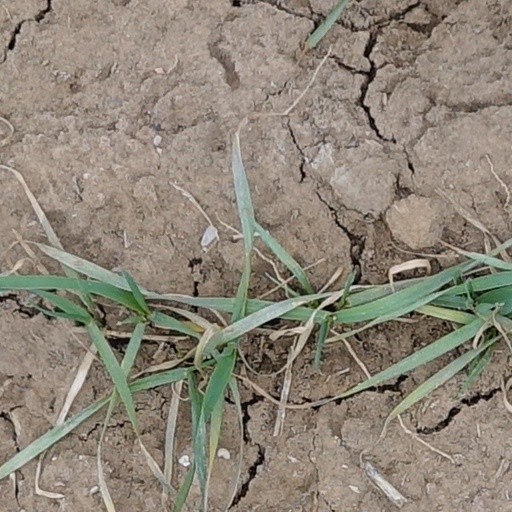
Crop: wheat